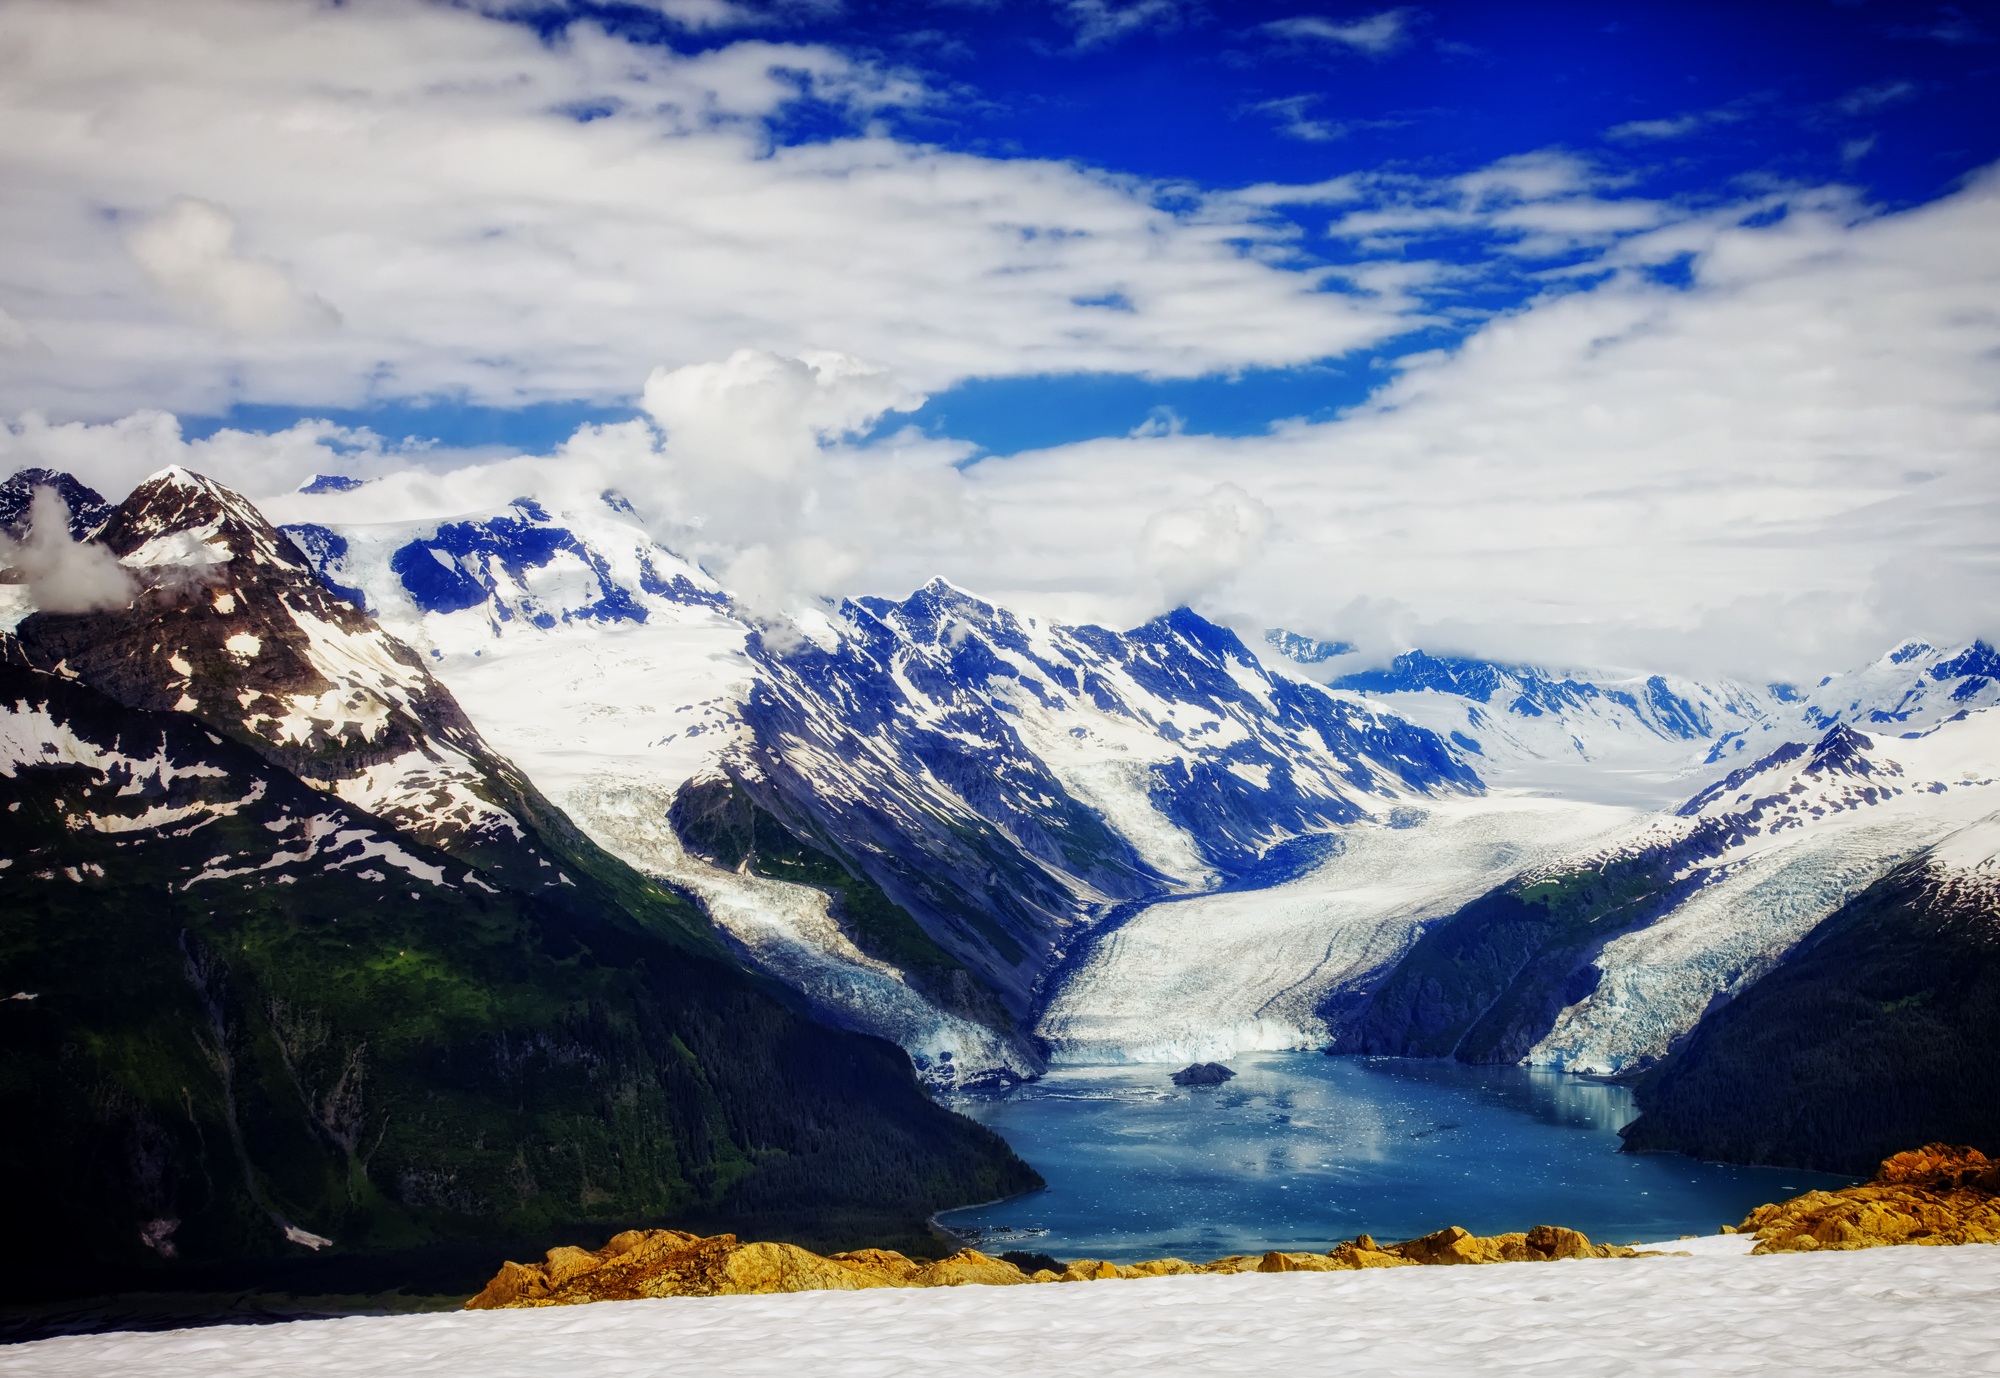
landscape, water, nature, wilderness, mountain, snow, cold, winter, cloud, lake, mountain range, ice, reflection, glacier, weather, fjord, arctic, season, outdoors, mountains, alps, alaska, loch, glaciers, landform, prince william sound, geographical feature, mountainous landforms, glacial landform